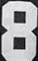
Number: 8